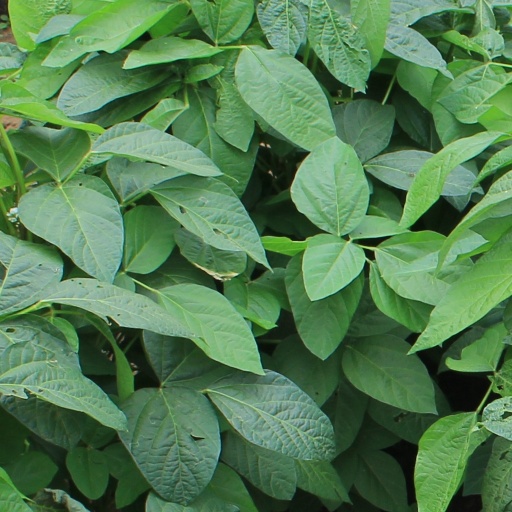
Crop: soybean